Alex Albon

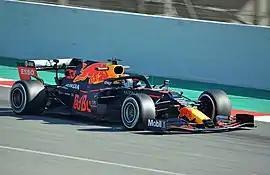

On 26 November 2018, Nissan e.dams terminated their Formula E contract with Albon after rumours he was to sign for Scuderia Toro Rosso in Formula One. On the same day, Toro Rosso announced Albon would join the team for alongside Daniil Kvyat and thus Albon's relationship with Red Bull Racing, which had ended seven years prior, was restored. He is the second Thai driver to compete in Formula One and the first since Prince Birabongse Bhanudej competed in .